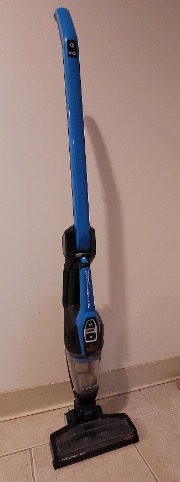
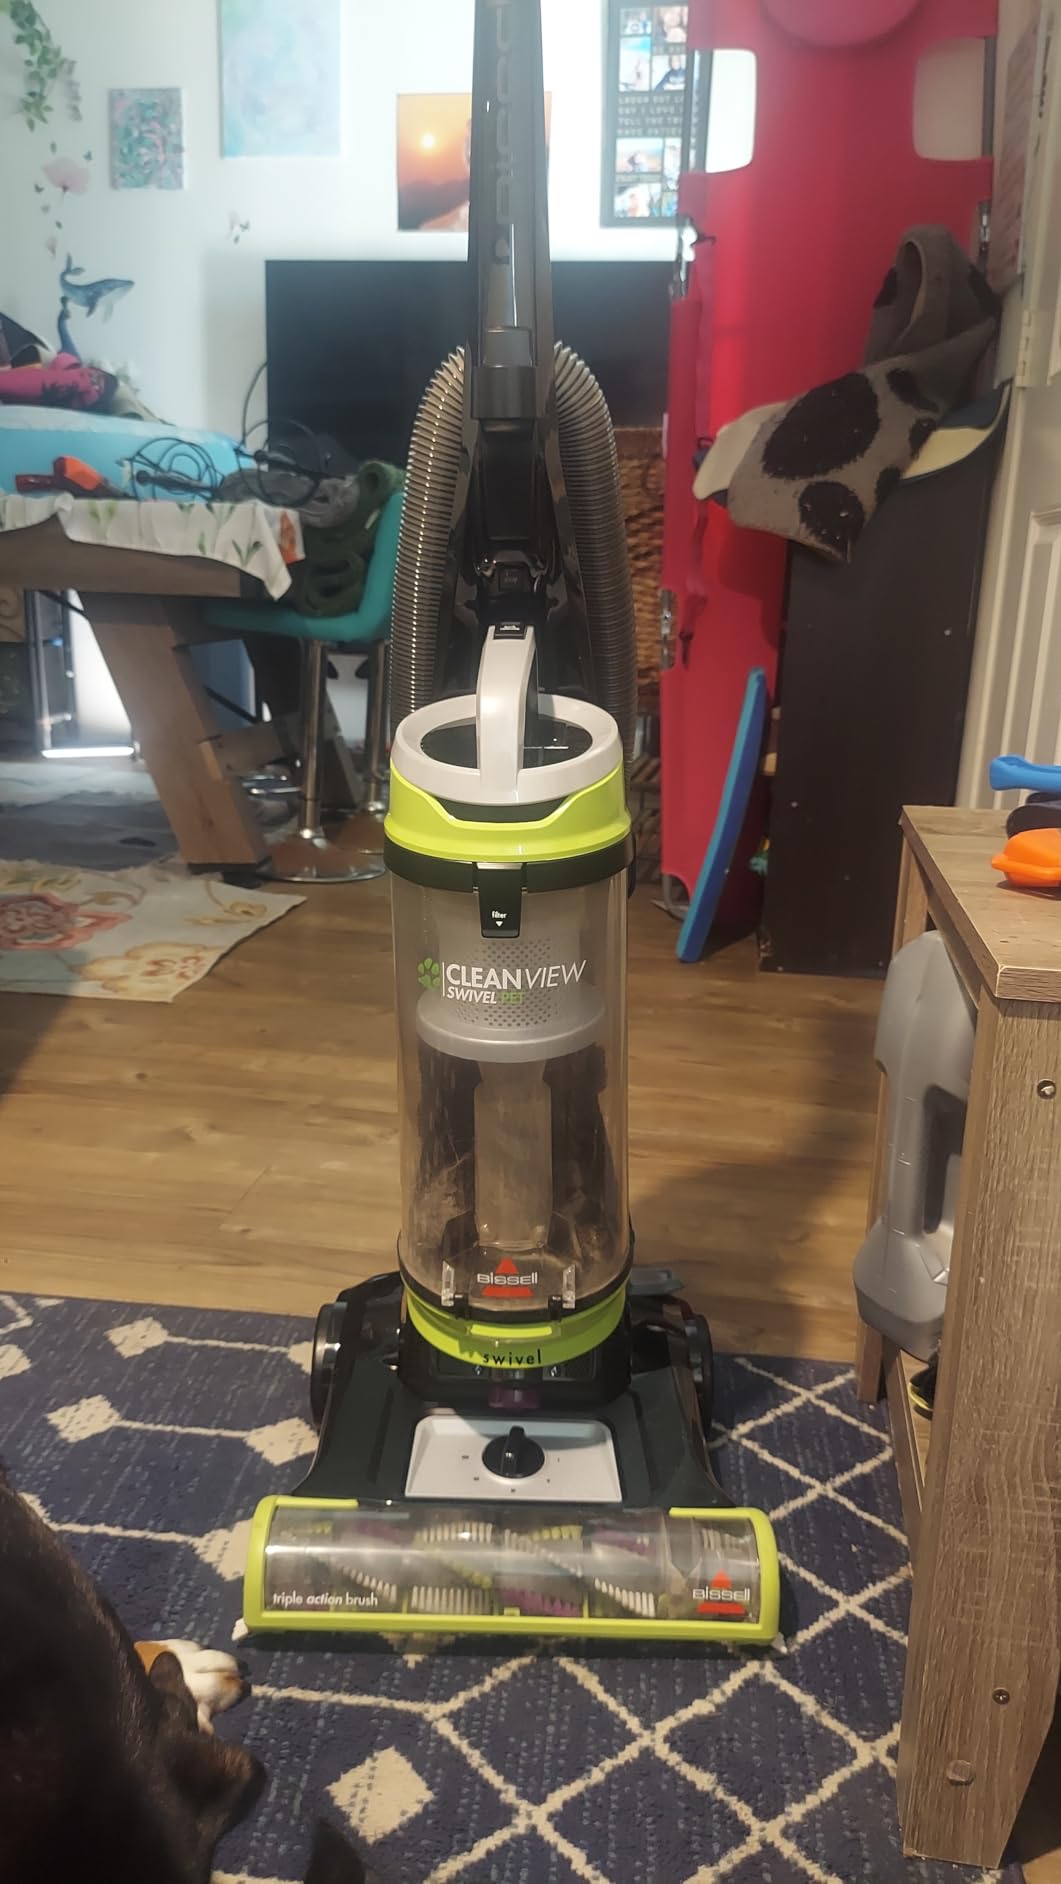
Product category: items_vacuum
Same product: no